Jodo-myeon

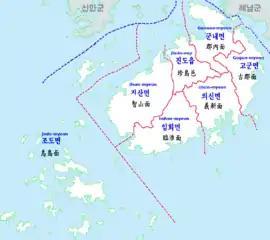
Administrative divisions of Jindo County

Jodo-myeon is a myeon (township) in Jindo County of South Jeolla Province, South Korea. The township office is in Changyu-ri on Hajodo (Hajo Island).